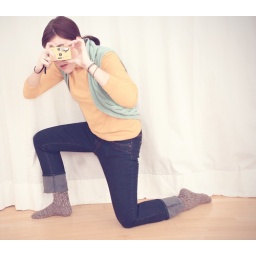
I found a little yellow camera in my kitchen